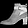
Label: Ankle boot